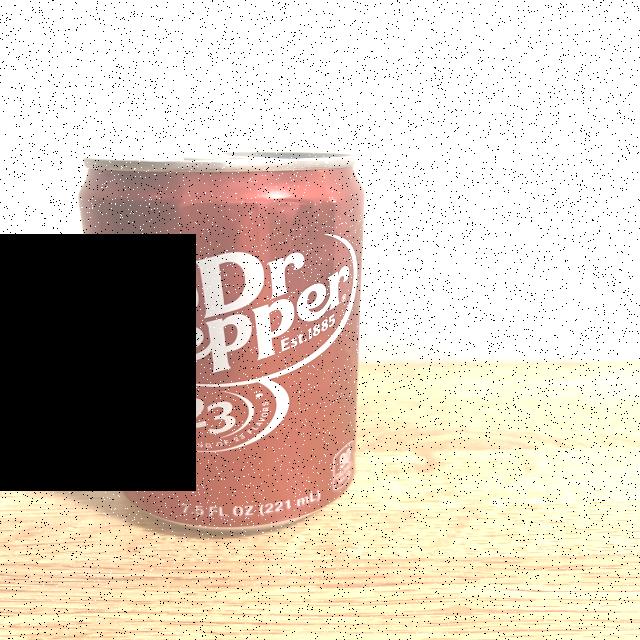
Label: cans